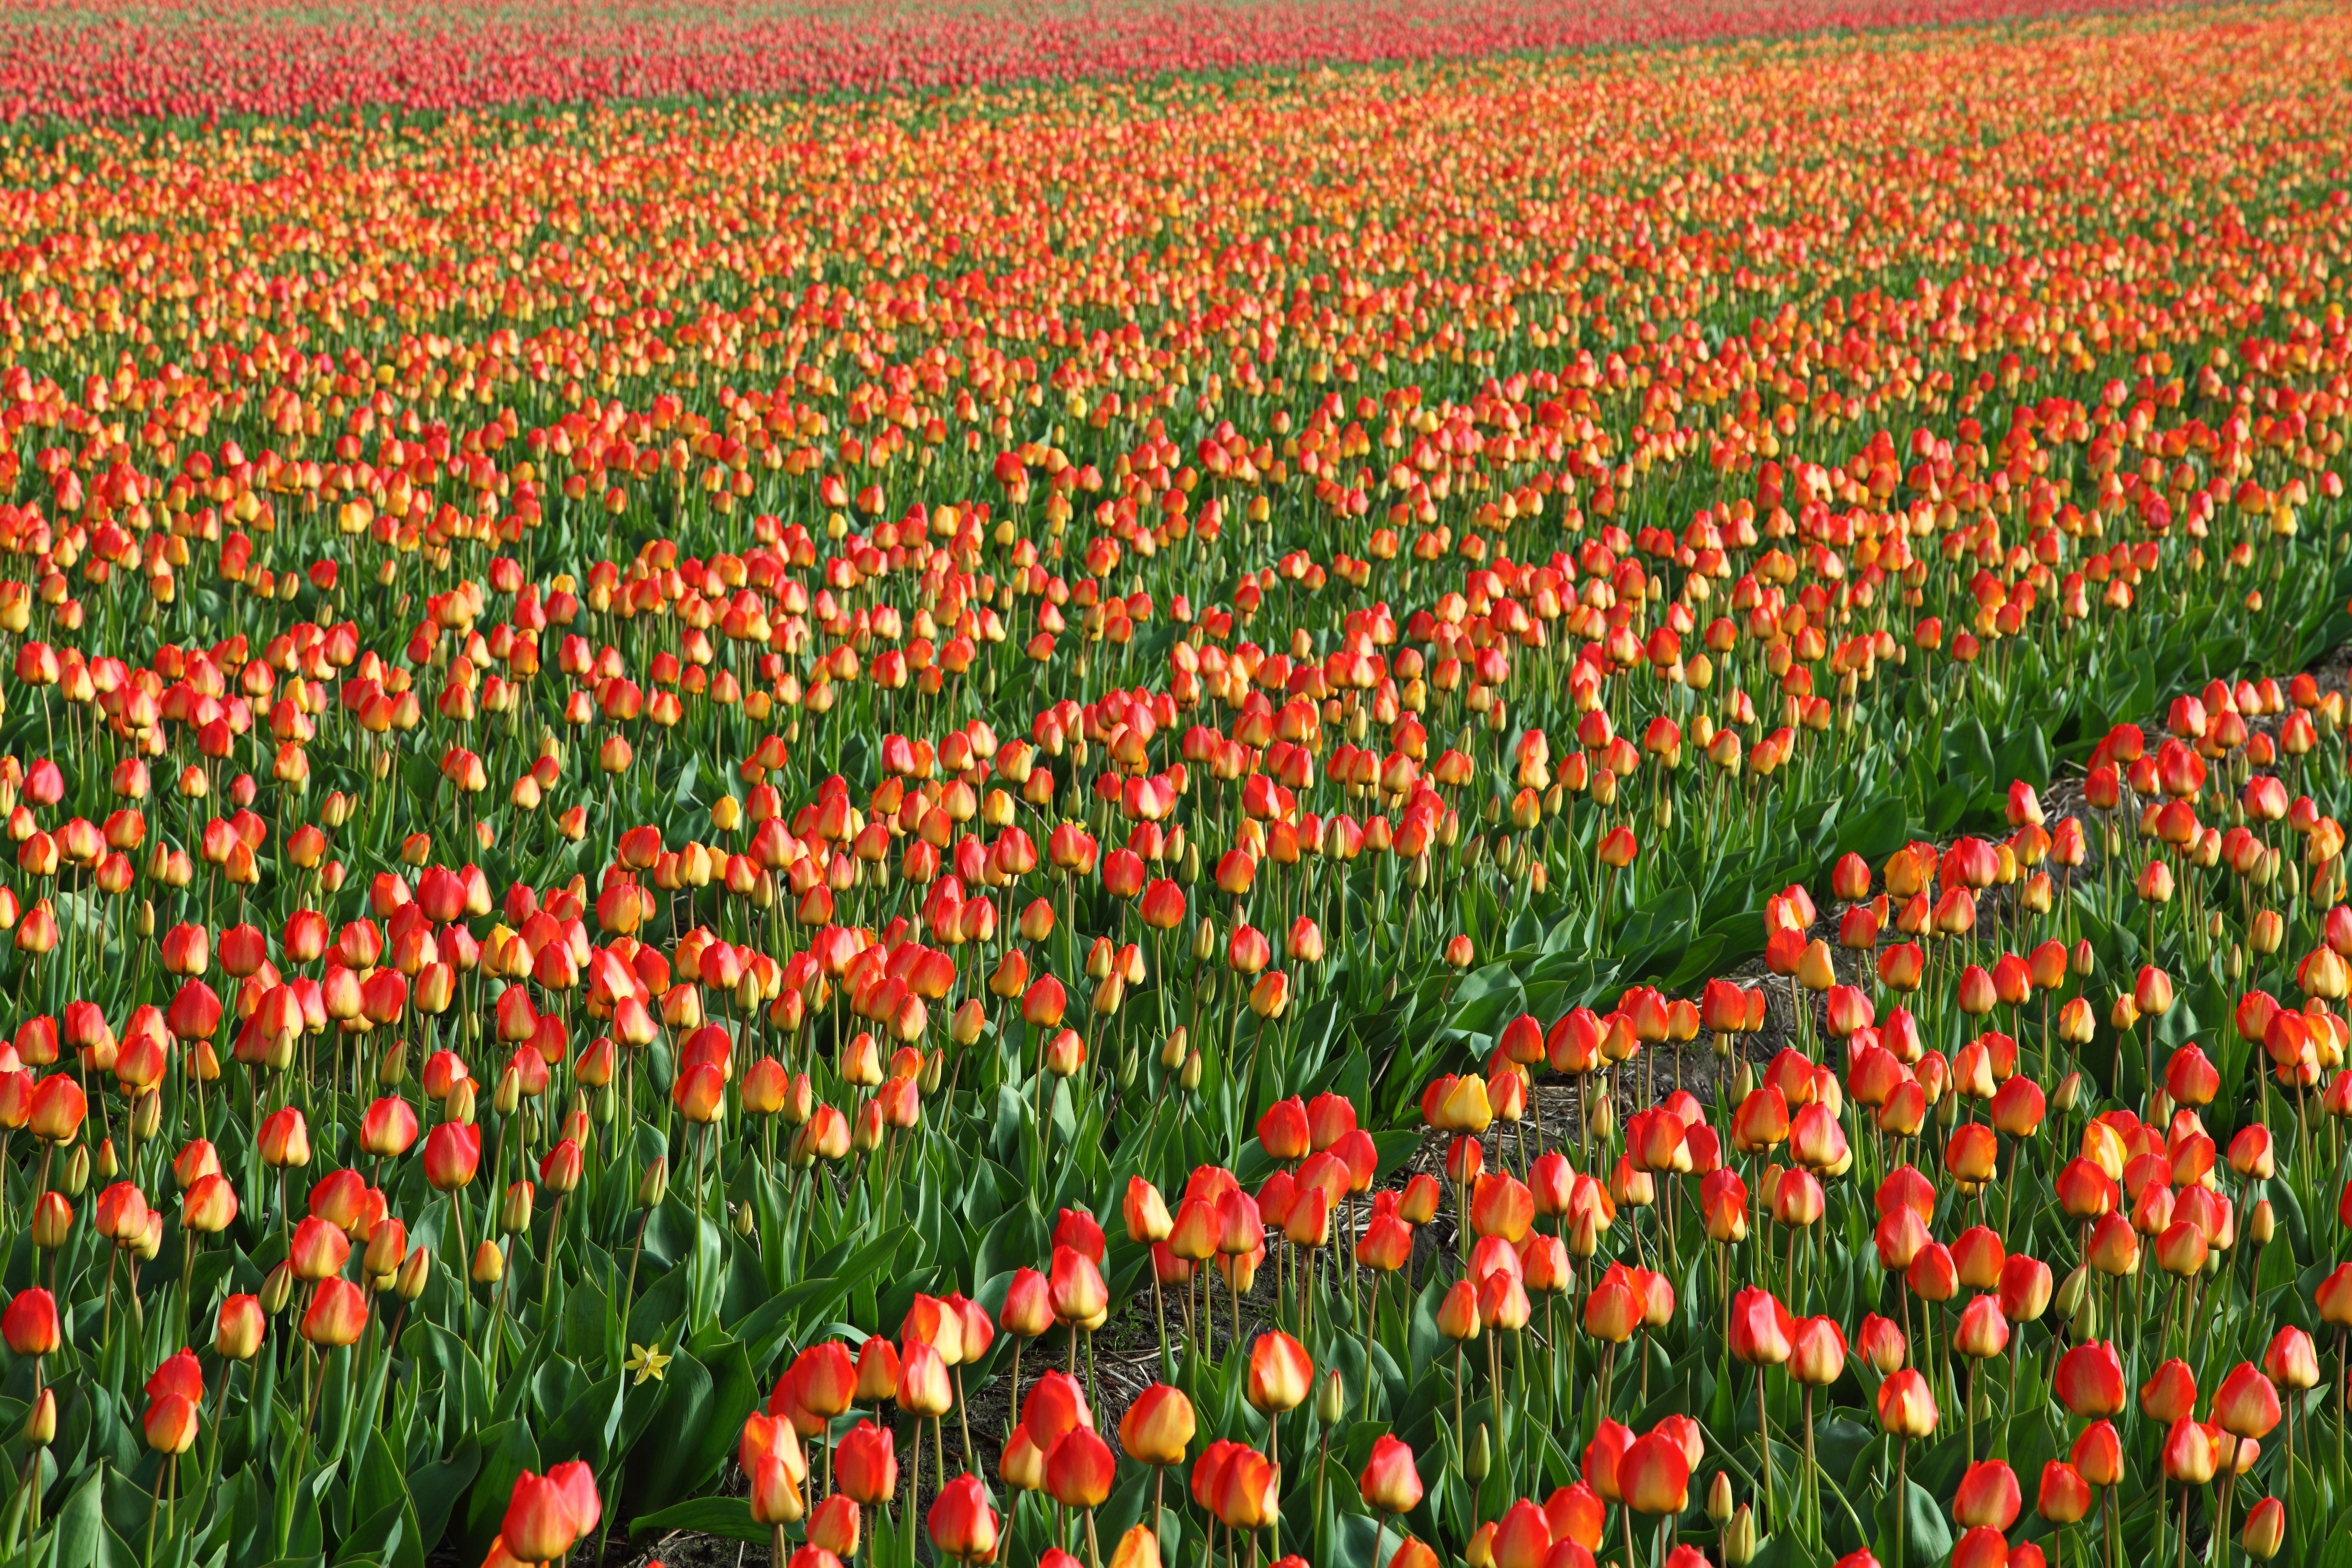
plant, field, meadow, flower, petal, tulip, orange, red, garden, flowers, holland, netherlands, fields, background, bulbs, wallpaper, gardens, tulips, flowering plant, lily family, annual plant, land plant